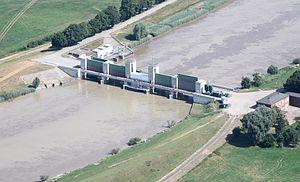
La Leda est un affluent de l’Ems par la rive droite. Elle est navigable sur les 25 km en amont de la confluence.